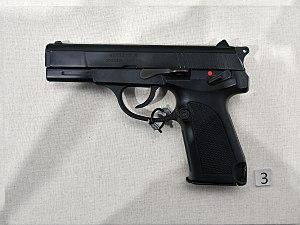
Le QSZ-92 est un pistolet chinois semi-automatique conçu par Norinco. Il est en service dans l'armée chinoise depuis la fin des années 1990. Il est également utilisé par la police chinoise et par l'armée bangladaise.